List of Titans (2018 TV series) characters

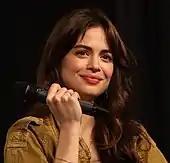
Conor Leslie found Donna to have a sibling relationship with Dick.

Donna Troy is a half-Amazon who shares the enhanced physical strength, speed, and durability present in her race. She lived away from the Amazons' home of Themyscira with a human father until he was killed by a fire in their apartment. Rescued by the Amazon, Diana, Donna was taken under Diana's mentorship and became her sidekick, Wonder Girl. Donna also befriended Dick Grayson at an early age due to their mutual status as sidekicks. Their friendship led to them forming the original Titans team.